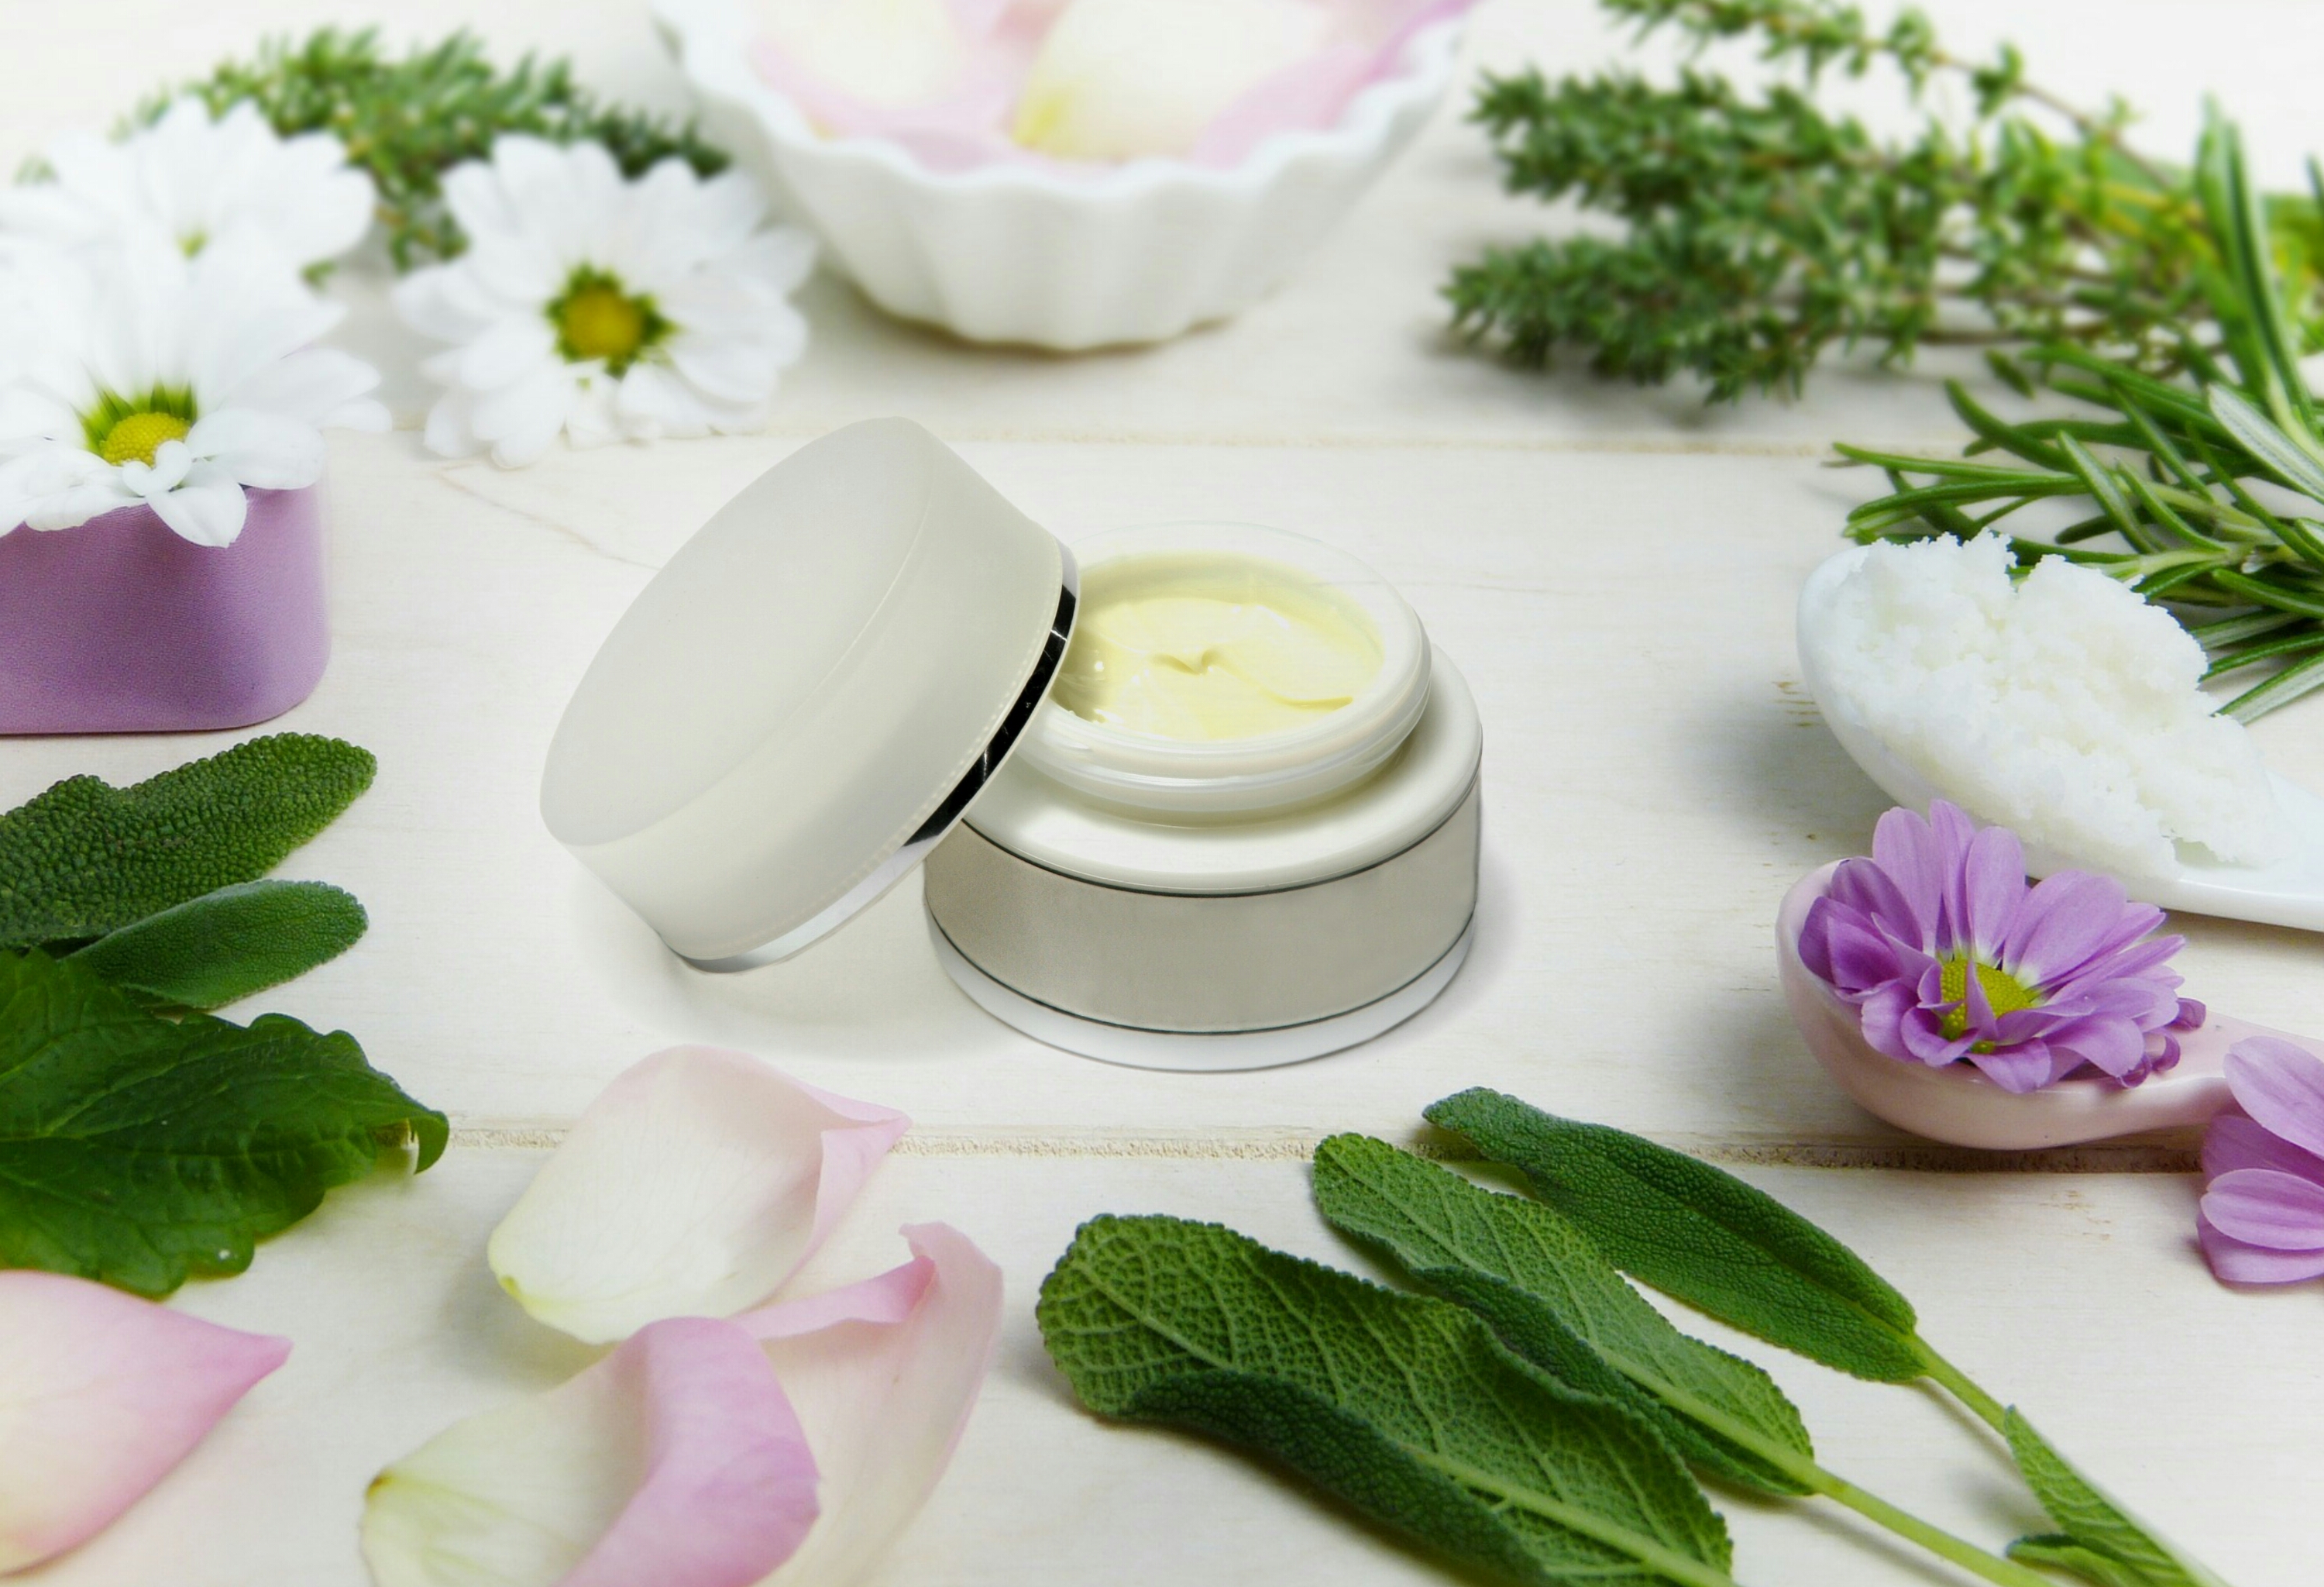
cream, skin, care, cosmetics, lid, fragrance, herbs, thyme, sage, rose, flowers, petals, pink, essential oils, shea butter, coconut oil, nature, plant, alternative medicine, selfmade, bio, box, hand made, beauty, flower, petal, floristry